Annbank railway station

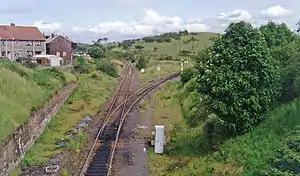
Location of the station in 1994

Annbank railway station was a railway station serving the villages of Annbank and Mossblown, South Ayrshire, Scotland. The station was part of the Ayr to Mauchline Branch of the Glasgow and South Western Railway.